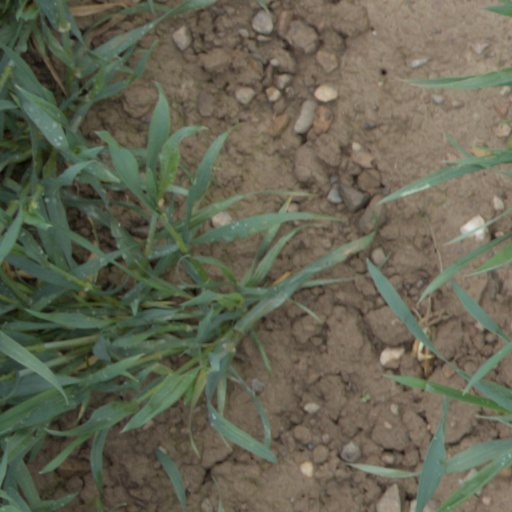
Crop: wheat